Answer in natural language. Which object is closer to the camera taking this photo, lowprofile bed with blue bedding (highlighted by a red box) or AlarmClock (highlighted by a blue box)? Choose between the following options: lowprofile bed with blue bedding (highlighted by a red box) or AlarmClock (highlighted by a blue box)
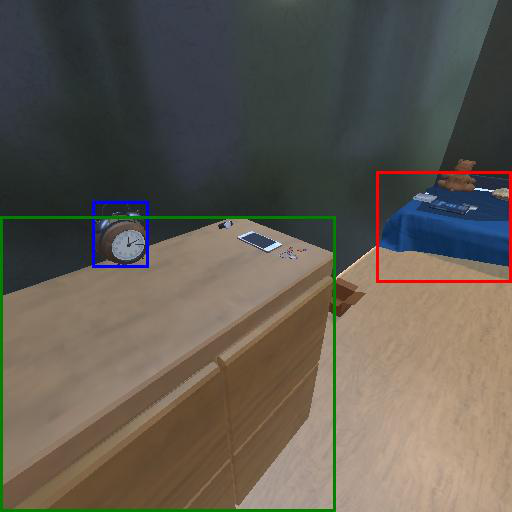
<answer>AlarmClock (highlighted by a blue box)</answer>